Johnsonville (company)

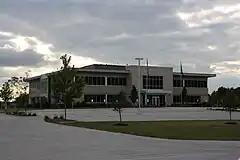
Corporate headquarters

Johnsonville produces over 70 different types of sausage products, including: brats, grillers, Italian sausage, smoked-cooked links, breakfast sausage in fully cooked and fresh varieties, chicken sausage, meatballs and summer sausage.